Anal sex

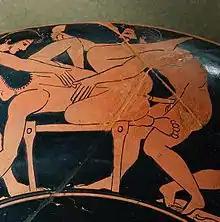
Depiction of anal sex on 510 BCE Attic red-figure kylix

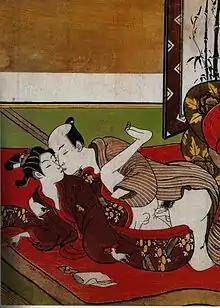
Suzuki Harunobu, A shunga print depicting an older and a younger man

Different cultures have had different views on anal sex throughout human history, with some cultures more positive about the activity than others. Historically, anal sex has been restricted or condemned, especially with regard to religious beliefs; it has also commonly been used as a form of domination, usually with the active partner (the one who is penetrating) representing masculinity and the passive partner (the one who is being penetrated) representing femininity. A number of cultures have especially recorded the practice of anal sex between males, and anal sex between males has been especially stigmatized or punished. In some societies, if discovered to have engaged in the practice, the individuals involved were put to death, such as by decapitation, burning, or even mutilation.